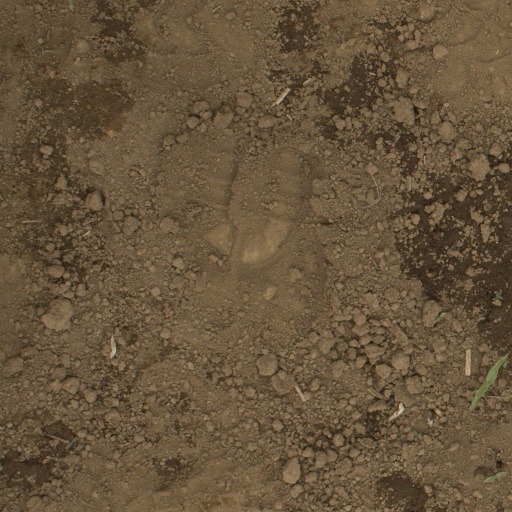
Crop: Jerusalem artichoke